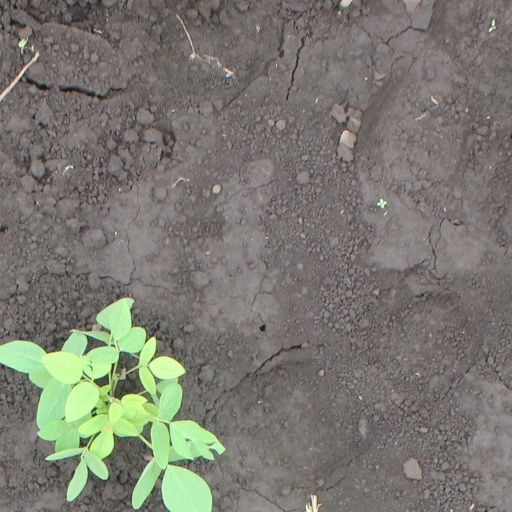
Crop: soybean